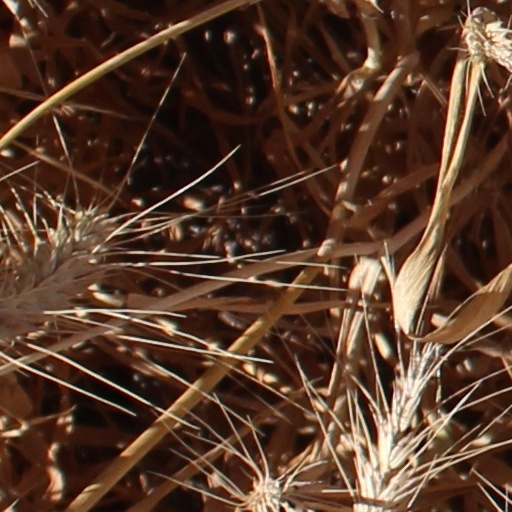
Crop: wheat